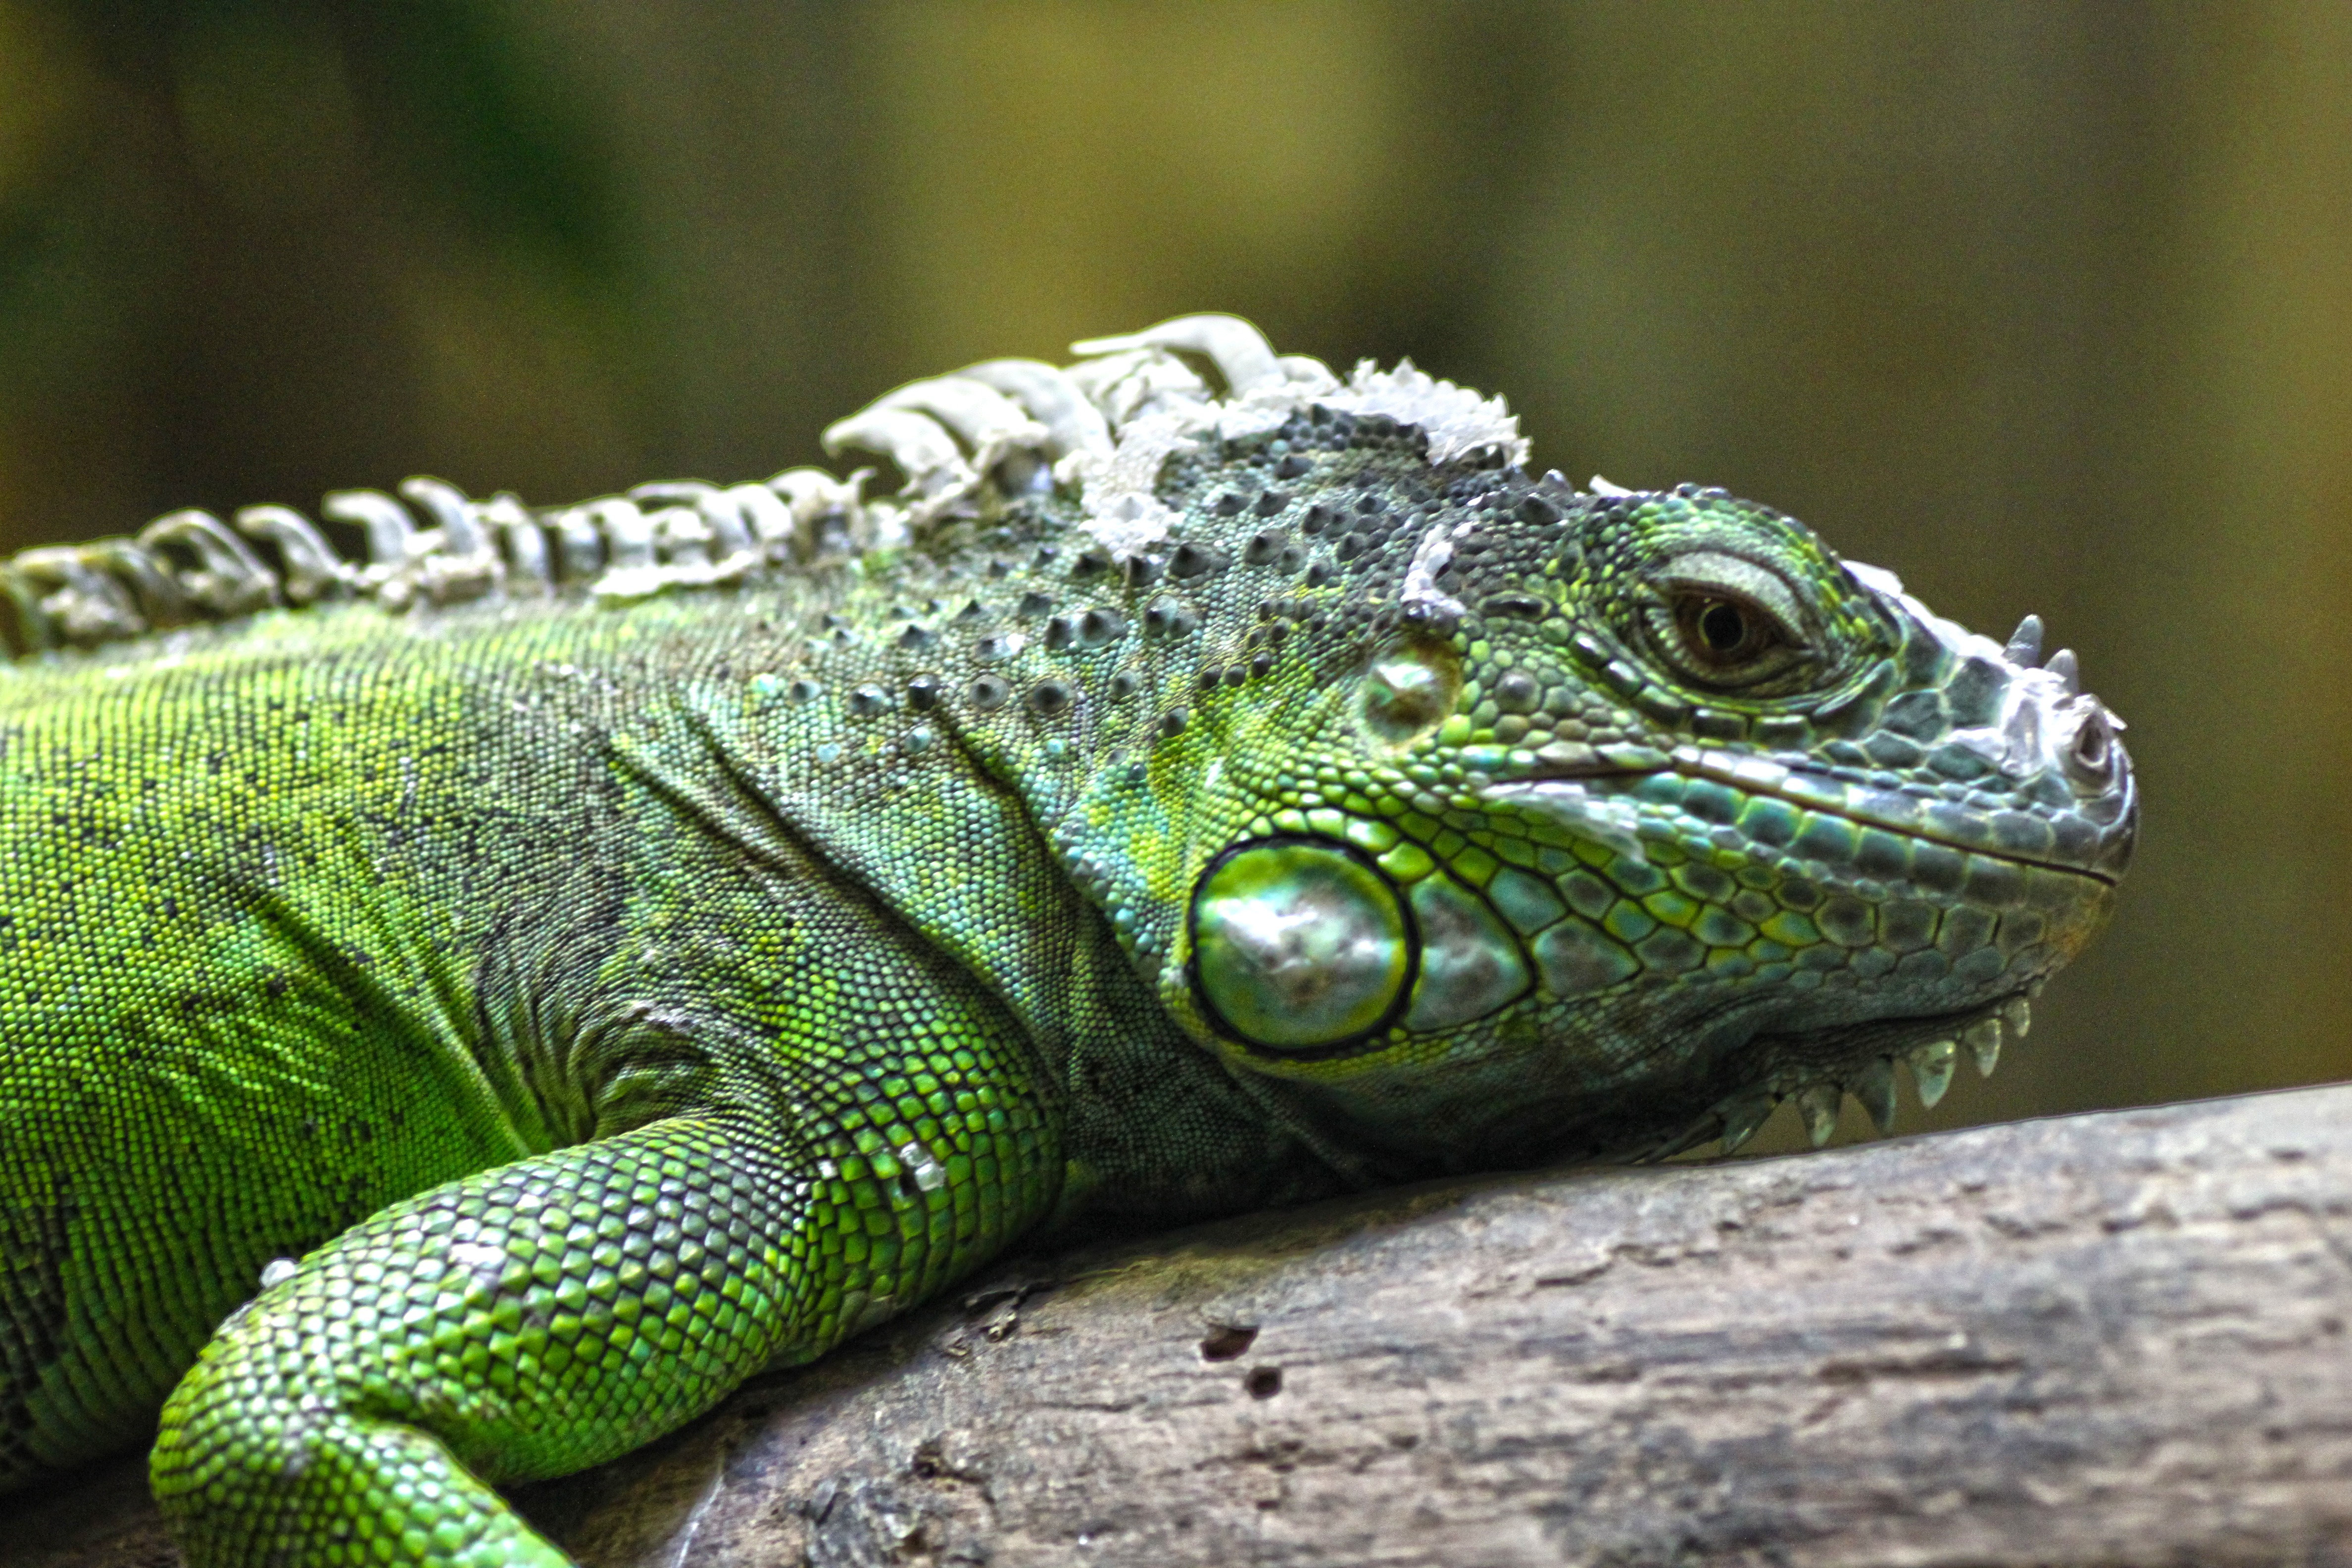
wildlife, zoo, green, reptile, scale, iguana, fauna, lizard, green lizard, close up, vertebrate, scaly, iguania, lacerta, dactyloidae, scaled reptile, lacertidae, african chameleon